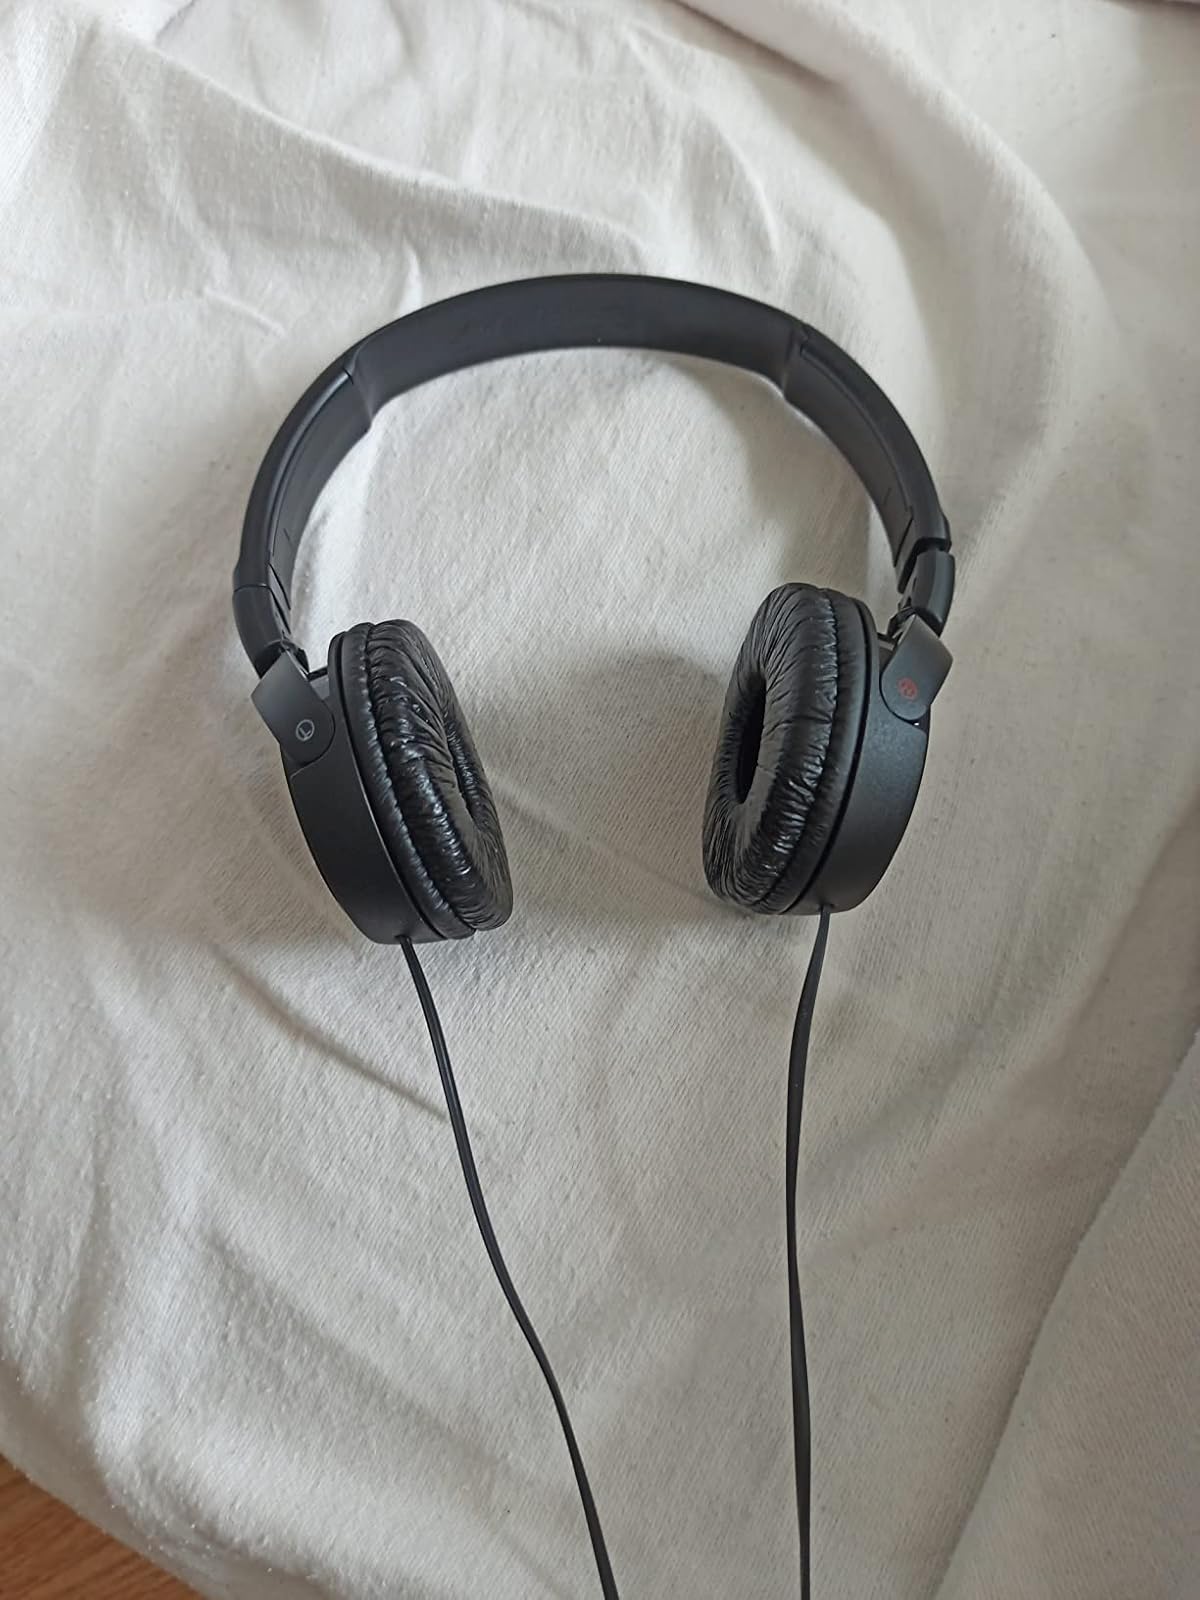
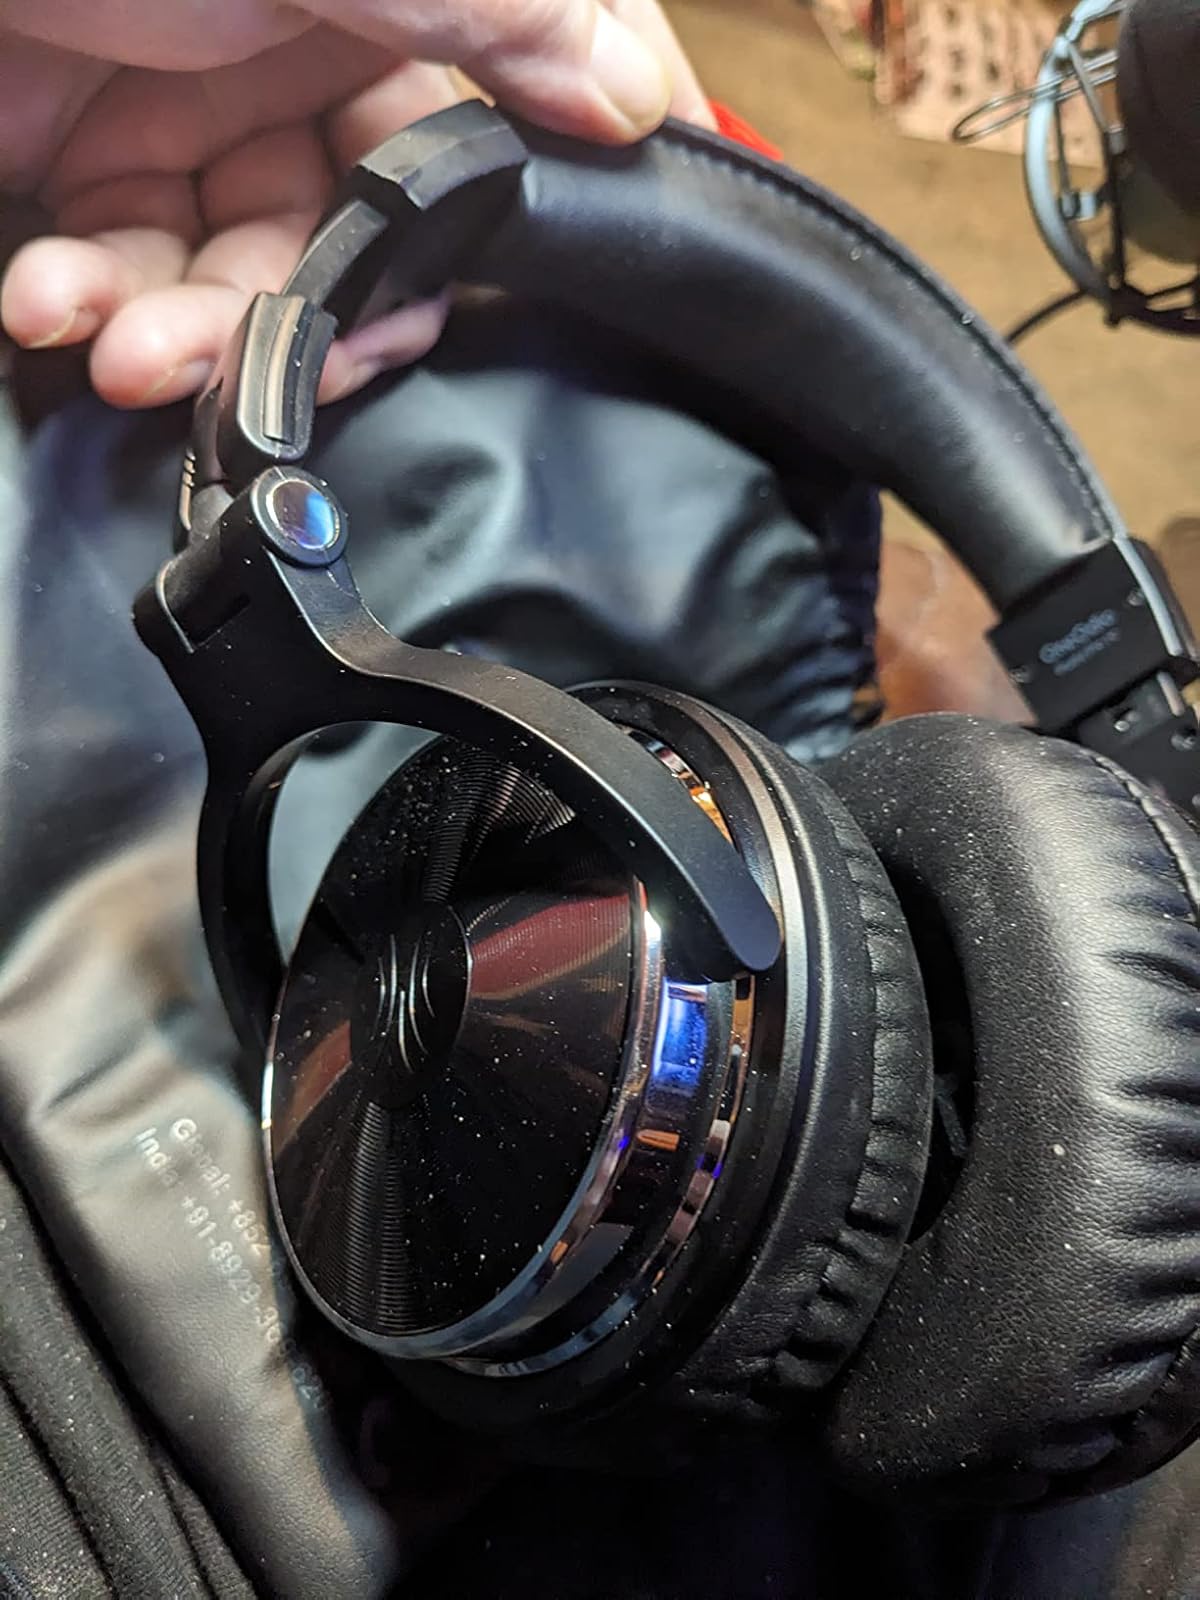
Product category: headphones
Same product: no